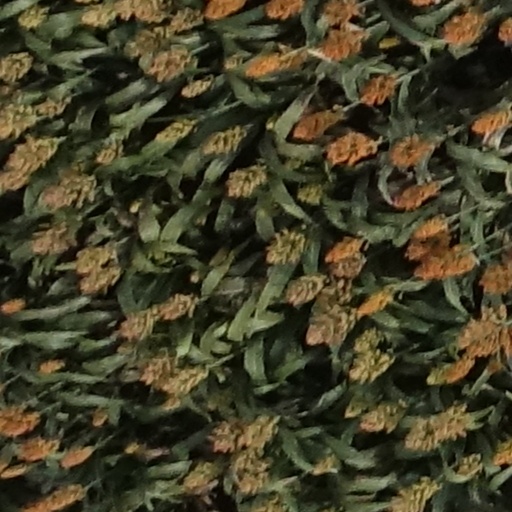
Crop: sorghum